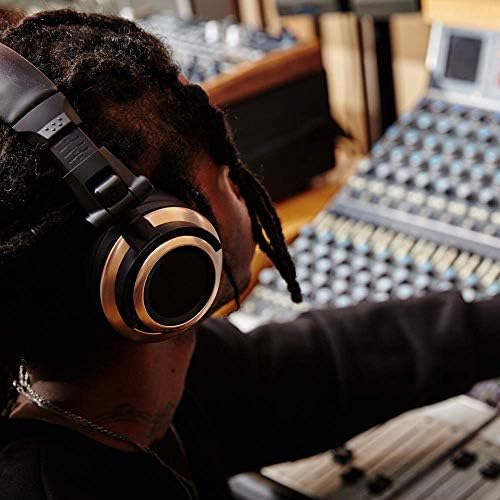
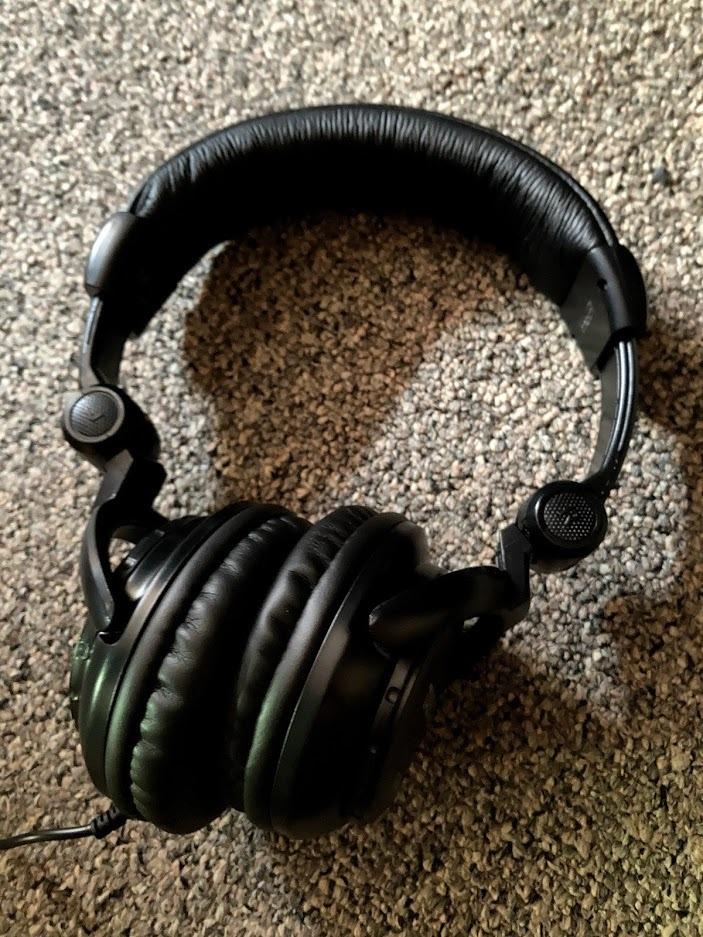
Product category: headphones
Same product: no